Shermine Shahrivar

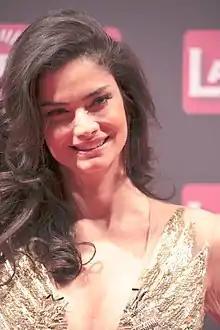
Shahrivar in 2018

Shermine Shahrivar (born 17 September 1982) is an Iranian-German model and beauty pageant titleholder who won Miss Europe 2005.